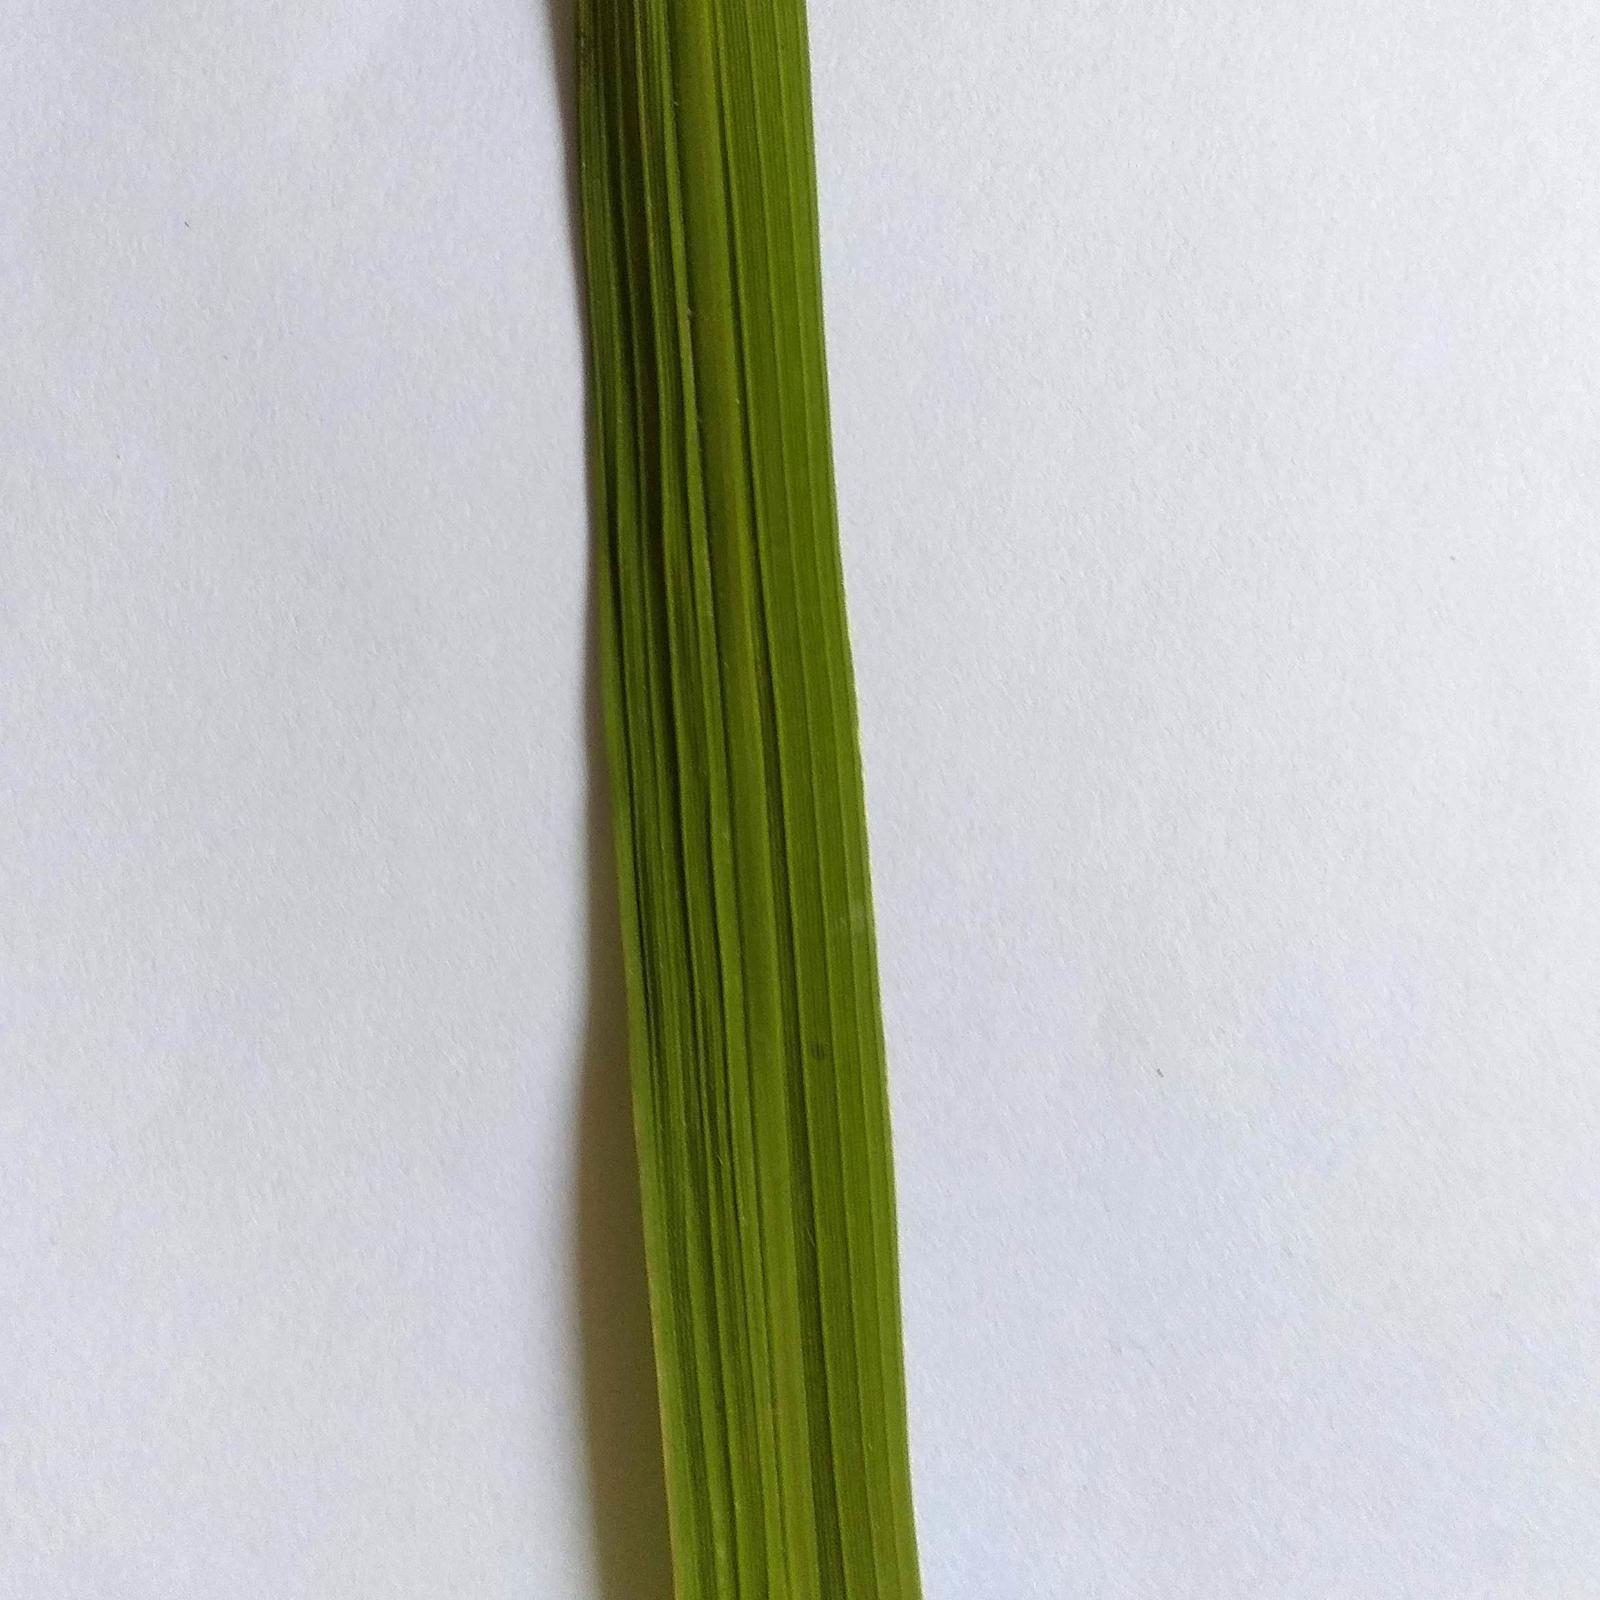
Nhãn: Healthy